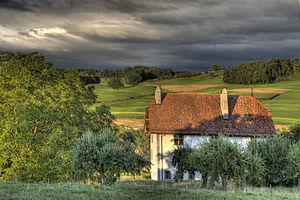
Les hauts de Curtilles et son Château
Cette liste présente les biens culturels d'importance nationale dans le canton de Vaud. Cette liste correspond à l'édition 2009 de l'Inventaire Suisse des biens culturels d'importance nationale pour le canton de Vaud. Il est trié par commune et inclus : 186 bâtiments séparés, 46 collections, 32 sites archéologiques et deux cas particuliers.
Le château de Curtilles est un château situé dans la commune vaudoise de Curtilles, en Suisse.